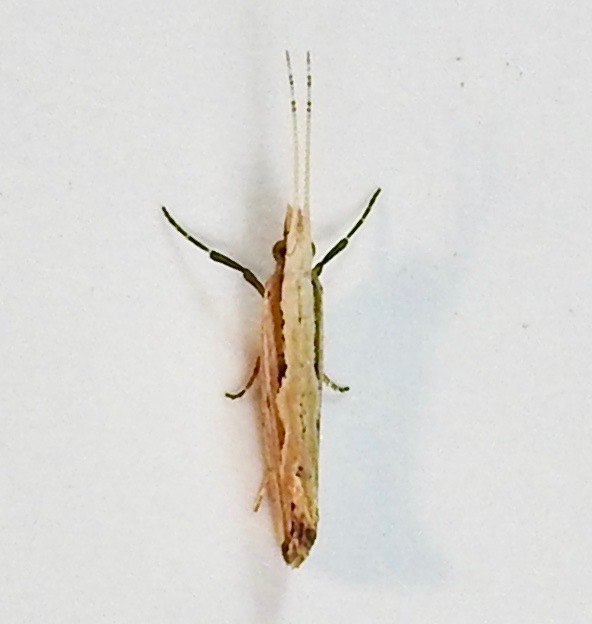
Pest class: diamondback_moth